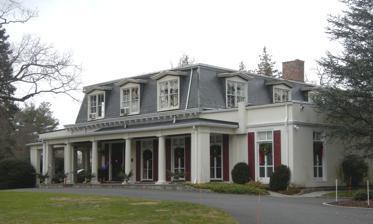
Building: Scarsdale Woman's Club
Country: United States of America
Year built: 1858
United States historic place Scarsdale Woman's Club U.S. National Register of Historic Places Show map of New York Show map of the United States Location 37 Drake Rd., Scarsdale, New York Coordinates 40°59.26′0″N 73°47.55′0″W / 40.98767°N 73.79250°W / 40.98767; -73.79250 Area 3.9 acres (1.6 ha) Built 1858 Architect Upjohn, Hobart Architectural style Second Empire, Late 19th And 20th Century Revivals NRHP reference No. 08000110 Added to NRHP February 29, 2008 Scarsdale Woman's Club is a historic women's club located at Scarsdale , Westchester County, New York . It was built in 1858 and expanded and remodeled in 1872 in the Second Empire style.  It was again expanded and remodeled in 1941 by Hobart Upjohn . The former residence is a 1 + 1 ⁄ 2 -story wood-frame building, clad in stucco , with a prominent mansard roof covered in red and blue hexagonal slate tiles. It features a five-bay open front porch supported by square and Doric order columns.  It was acquired by the Scarsdale Woman's Club in 1928 for use as a clubhouse. It was added to the National Register of Historic Places in 2008. See also Website National Register of Historic Places listings in southern Westchester County, New York References